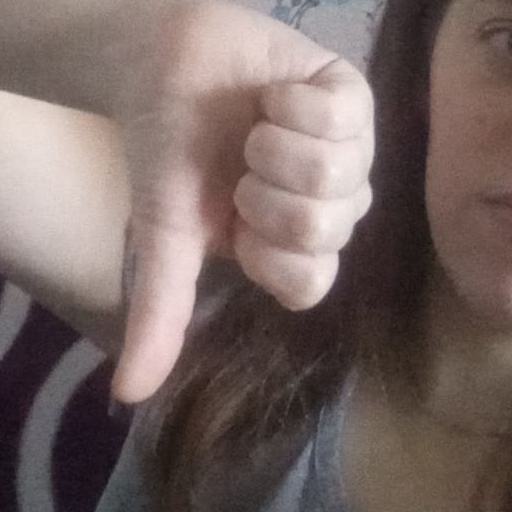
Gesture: dislike